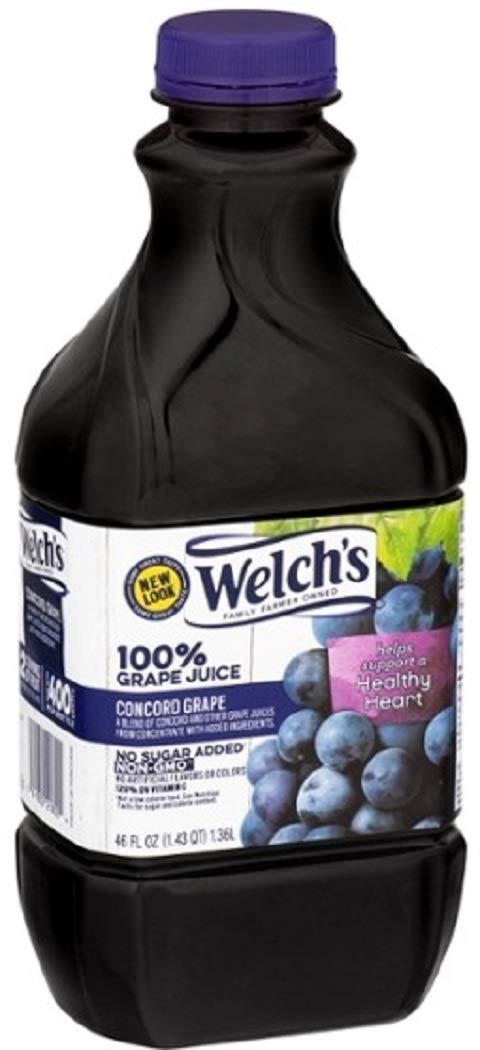
Item Name: Welch's Grape Juice, 46 oz - Pk of 8
Bullet Point: no sugar added - ever!
Value: 368.0
Unit: Fl Oz

Price: 64.75